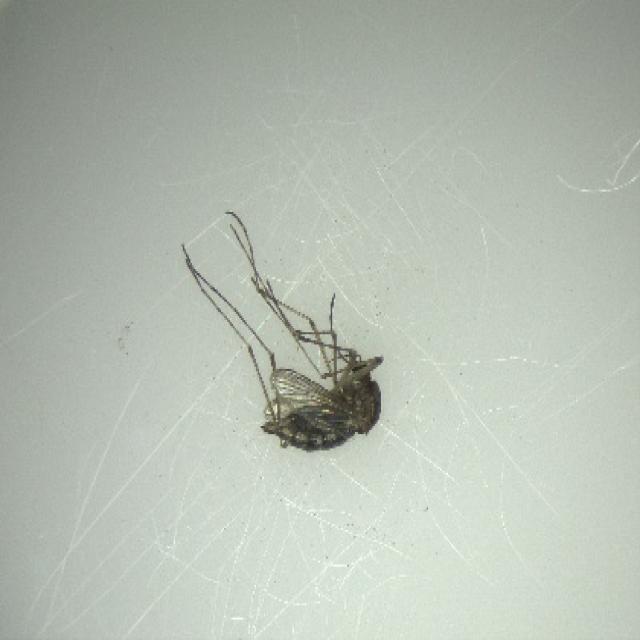
Species: aedes_vexans